Roxbury Crossing station

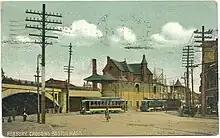
Roxbury Crossing on a 1909 postcard

Roxbury Crossing was an original stop on the Boston and Providence Railroad, opened in 1834 with the first section between Boston and Canton. In 1867, the Massachusetts legislature authorized the railroad to move the station building north to Ruggles Street, but this was not done. A new station building was completed in December 1888.